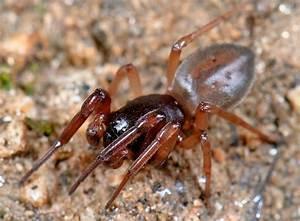
spider